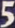
Number: 5